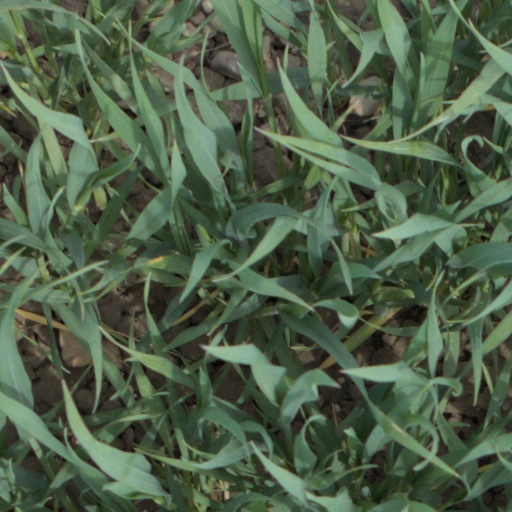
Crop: wheat